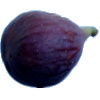
Label: fig